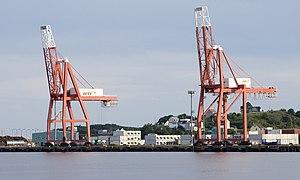
Port de Saint-Jean.
Saint-Jean est la plus vieille municipalité incorporée du Canada et la deuxième